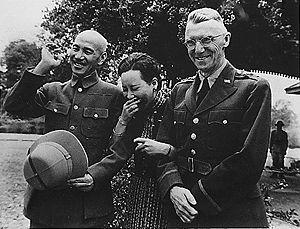
Joseph Stilwell, né le 19 mars 1883 à Palatka et mort le 12 octobre 1946 à San Francisco, est un général de l’armée des États-Unis connu pour ses services en Chine, particulièrement en tant que chef d'état-major de Tchang Kaï-chek.
Soong May-ling ou Soong Mei-ling, née le 5 mars 1898 et morte le 23 octobre 2003, est l'épouse de Tchang Kaï-chek, ce qui lui a valu d'être d'abord la première dame de la république de Chine, puis celle de Taïwan. Issue d’une famille d’entrepreneurs et de banquiers, fille de Charles Soong et belle-sœur de Sun Yat-sen, elle tient un rôle important dans l'histoire de la Chine pendant l'entre-deux-guerres et la Seconde Guerre mondiale, puis après-guerre à Taïwan. Ayant vécu longtemps aux États-Unis, anglophone — ce qui lui vaut en son temps une célébrité médiatique en Occident — elle assiste efficacement son mari dont elle est la secrétaire, la conseillère, ainsi que l'interprète et l'ambassadrice auprès des Américains. Elle est aussi connue sous les noms de Madame Tchang Kaï-chek, ou Madame Tchang. Elle est l'une des trois sœurs Soong, ses sœurs Song Qingling et Song Ailing ayant également tenu des rôles importants dans l'histoire chinoise.